Jung Bahadur Rana

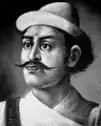
Ram Krishna Kunwar; Jung Bahadur's great-grandfather

Rana's mother, Ganesh Kumari, was the sister of Mathabarsingh Thapa. In 1833, Bal Narsingh moved to Dadeldhura in Western Nepal and enrolled Jung Bahadur in the military. By the time Bal Narsingh relocated to Jumla in 1835, Jung Bahadur had already been promoted to the rank of second lieutenant. During this period, the Thapas held significant influence over the administration of Nepal. However, when Bhimsen Thapa was dismissed in 1837, all his relatives, including Bal Narsingh and Jung Bahadur, were also dismissed from their positions and had their properties seized. In search of work, Jung Bahadur went to Varanasi but returned to Terai after a brief period to work as a Mahout. He then moved to Kathmandu in 1839, where his wife and infant son had already died.